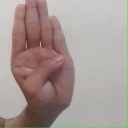
अक्षर: ब